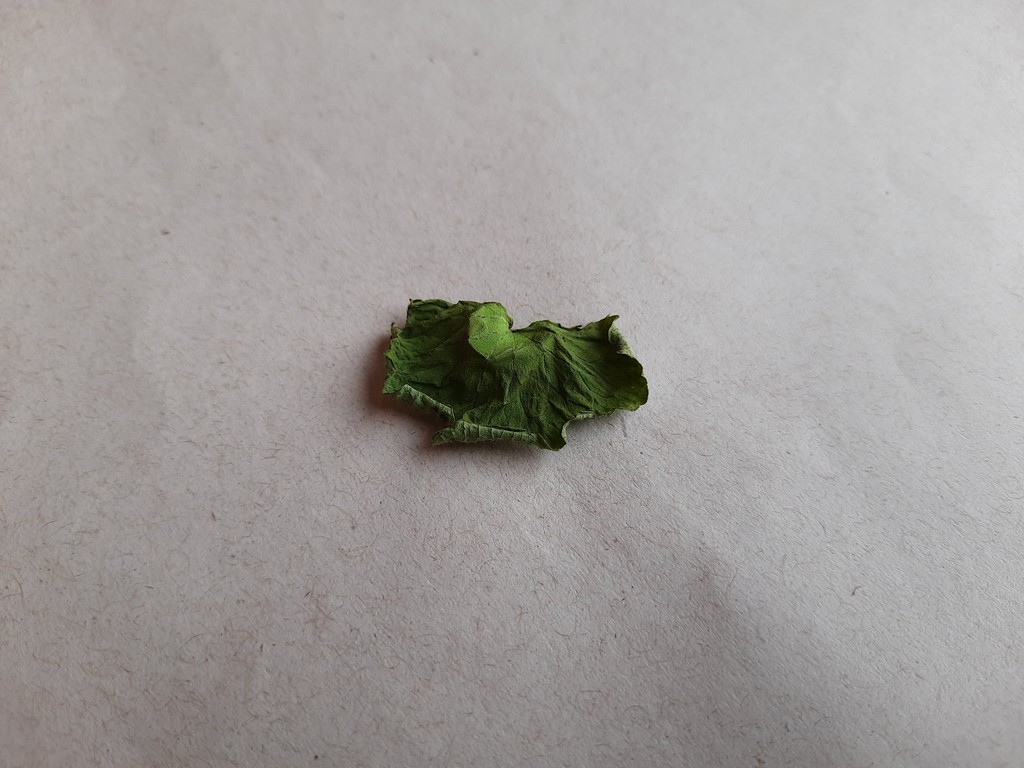
Label: Dried